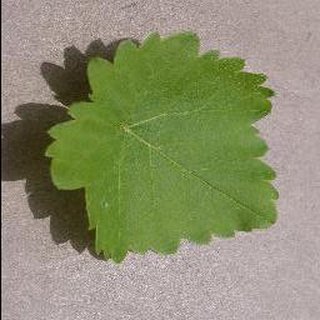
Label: healthy_grape